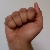
The image shows a hand gesture representing the letter 'A' in Indian Sign Language.